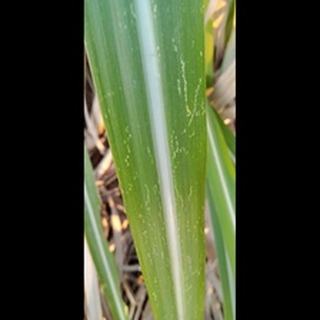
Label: sugarcane_mosaic